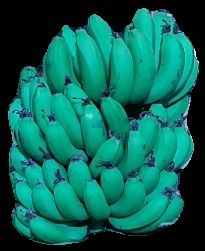
Variety: pachbale
Grade: grade2